Vibration isolation

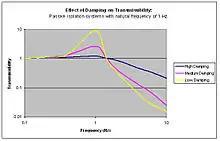
Damping effect on transmissibility

In general, for any given frequency above the natural frequency, an isolator with a lower natural frequency will show greater isolation than one with a higher natural frequency. The best isolation system for a given situation depends on the frequency, direction, and magnitude of vibrations present and the desired level of attenuation of those frequencies.